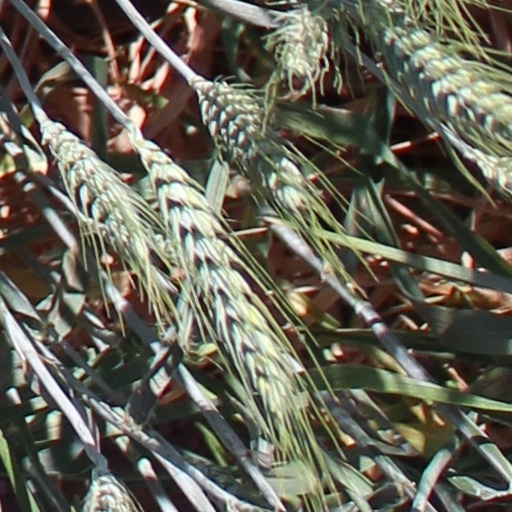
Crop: wheat